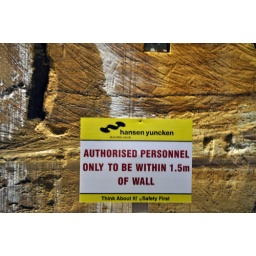
Warning sign by rock wall in MONA complex under construction in Hobart.